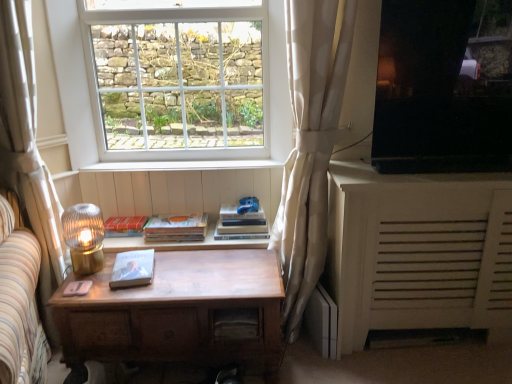
Question: In the image, there is a hardcover book at center, which appears as the second paperback book when viewed from the back. From a real-world perspective, locate several points in the blank space situated above hardcover book at center, which appears as the second paperback book when viewed from the back. Your answer should be formatted as a list of tuples, i.e. [(x1, y1)], where each tuple contains the x and y coordinates of a point satisfying the conditions above. The coordinates should be between 0 and 1, indicating the normalized pixel locations of the points in the image.
Answer: [(0.326, 0.579)]